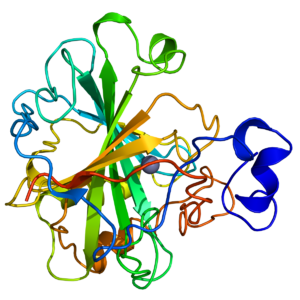
Kulsyreanhydrase / CA-familier
Bånddiagram af humant kulsyreanhydrase II. I det aktive site ses en zinkion.
Kulsyreanhydraserne danner en familie af enzymer, der katalyserer den hurtige omdannelse af kuldioxid til bikarbonat og protoner, en reaktion der forløber relativt langsomt uden katalysator. De fleste kulsyreanhydrasers aktive site indeholder en zinkion, hvormed de klassificeres som metalloenzymer.